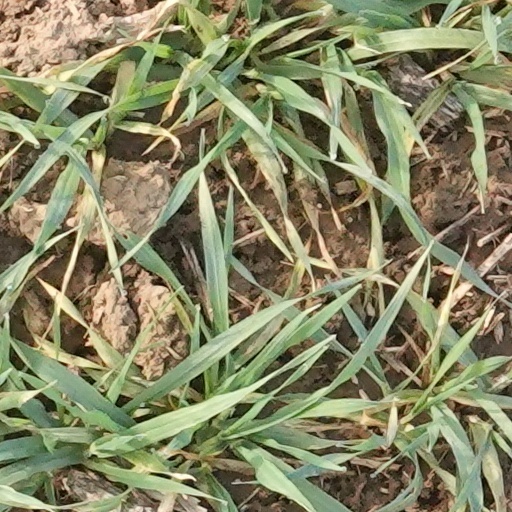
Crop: wheat